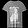
Label: T - shirt / top